Urdhva Pundra

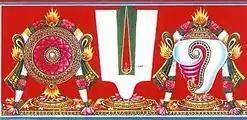
Tenkalai Namam

The Tenkalai namam is a Y-shaped design that incorporates two vertical white lines upon the forehead that intersect upon the bridge of the nose, where they are aligned by the wearer. This is representative of the feet of Vishnu. A red line that is usually applied with kumkuma is worn in its midst as a representation of Lakshmi.